Prehistoric Central Africa

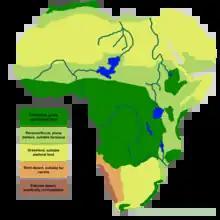
Africa in 5000 BCE

Earlier than 32,000 BP, or by 30,000 BP, Late Stone Age West African hunter-gatherers were dwelling in the forests of western Central Africa (e.g., earlier than 32,000 BP at de Maret in Shum Laka, 12,000 BP at Mbi Crater). An excessively dry Ogolian period occurred, spanning from 20,000 BP to 12,000 BP. By 15,000 BP, the number of settlements made by Middle Stone Age West Africans decreased as there was an increase in humid conditions, expansion of the West African forest, and increase in the number of settlements made by Late Stone Age West African hunter-gatherers. Macrolith-using late Middle Stone Age peoples (e.g., the possibly archaic human admixed or late-persisting early modern human Iwo Eleru fossils of the late Middle Stone Age), who dwelled in Central Africa, to western Central Africa, to West Africa, were displaced by microlith-using Late Stone Age Africans (e.g., non-archaic human admixed Late Stone Age Shum Laka fossils dated between 7000 BP and 3000 BP) as they migrated from Central Africa, to western Central Africa, into West Africa. Between 16,000 BP and 12,000 BP, Late Stone Age West Africans began dwelling in the eastern and central forested regions (e.g., Ghana, Ivory Coast, Nigeria; between 18,000 BP and 13,000 BP at Temet West and Asokrochona in the southern region of Ghana, 13,050 ± 230 BP at Bingerville in the southern region of Ivory Coast, 11,200 ± 200 BP at Iwo Eleru in Nigeria) of West Africa. By 11,000 BP, the late settlement made by Middle Stone Age West Africans and earliest settlement made by Late Stone Age West African hunter-gatherers emerged in the westernmost region (e.g., Falémé Valley, Senegal) of West Africa. Middle Stone Age West Africans and Late Stone Age West African hunter-gatherers likely did not become admixed with one another and were culturally and ecologically distinct from one another.